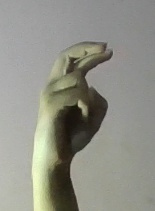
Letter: zay